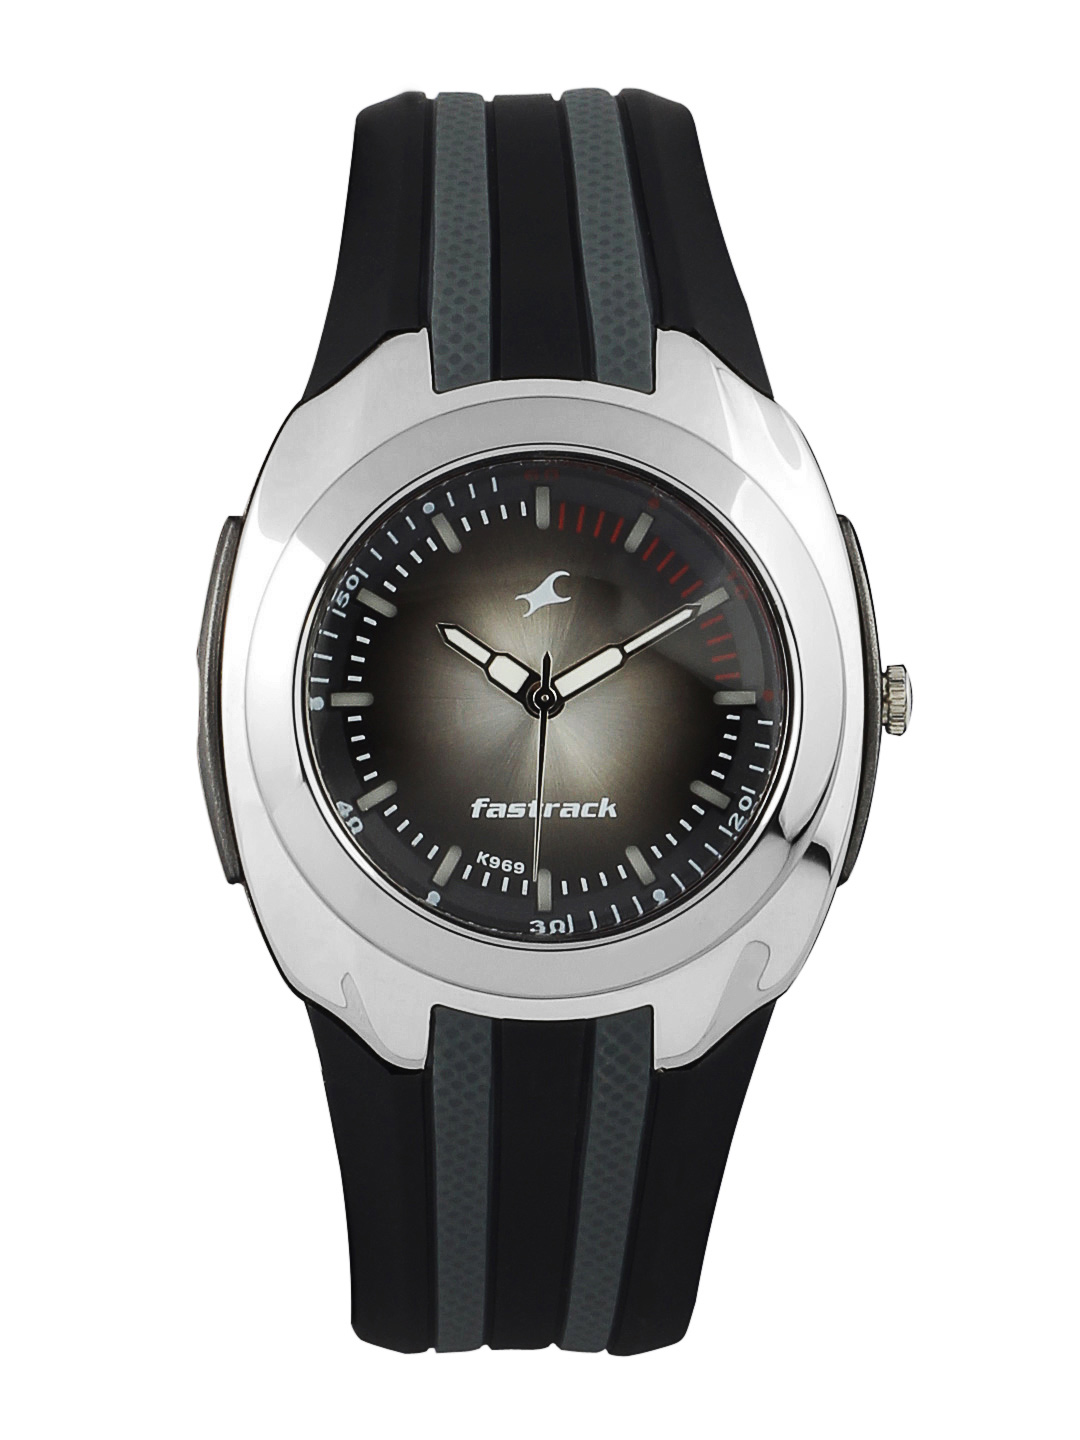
Fastrack Men Grey Dial Watch
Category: Accessories / Watches / Watches
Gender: Men
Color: Grey
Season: Winter 2016
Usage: Casual